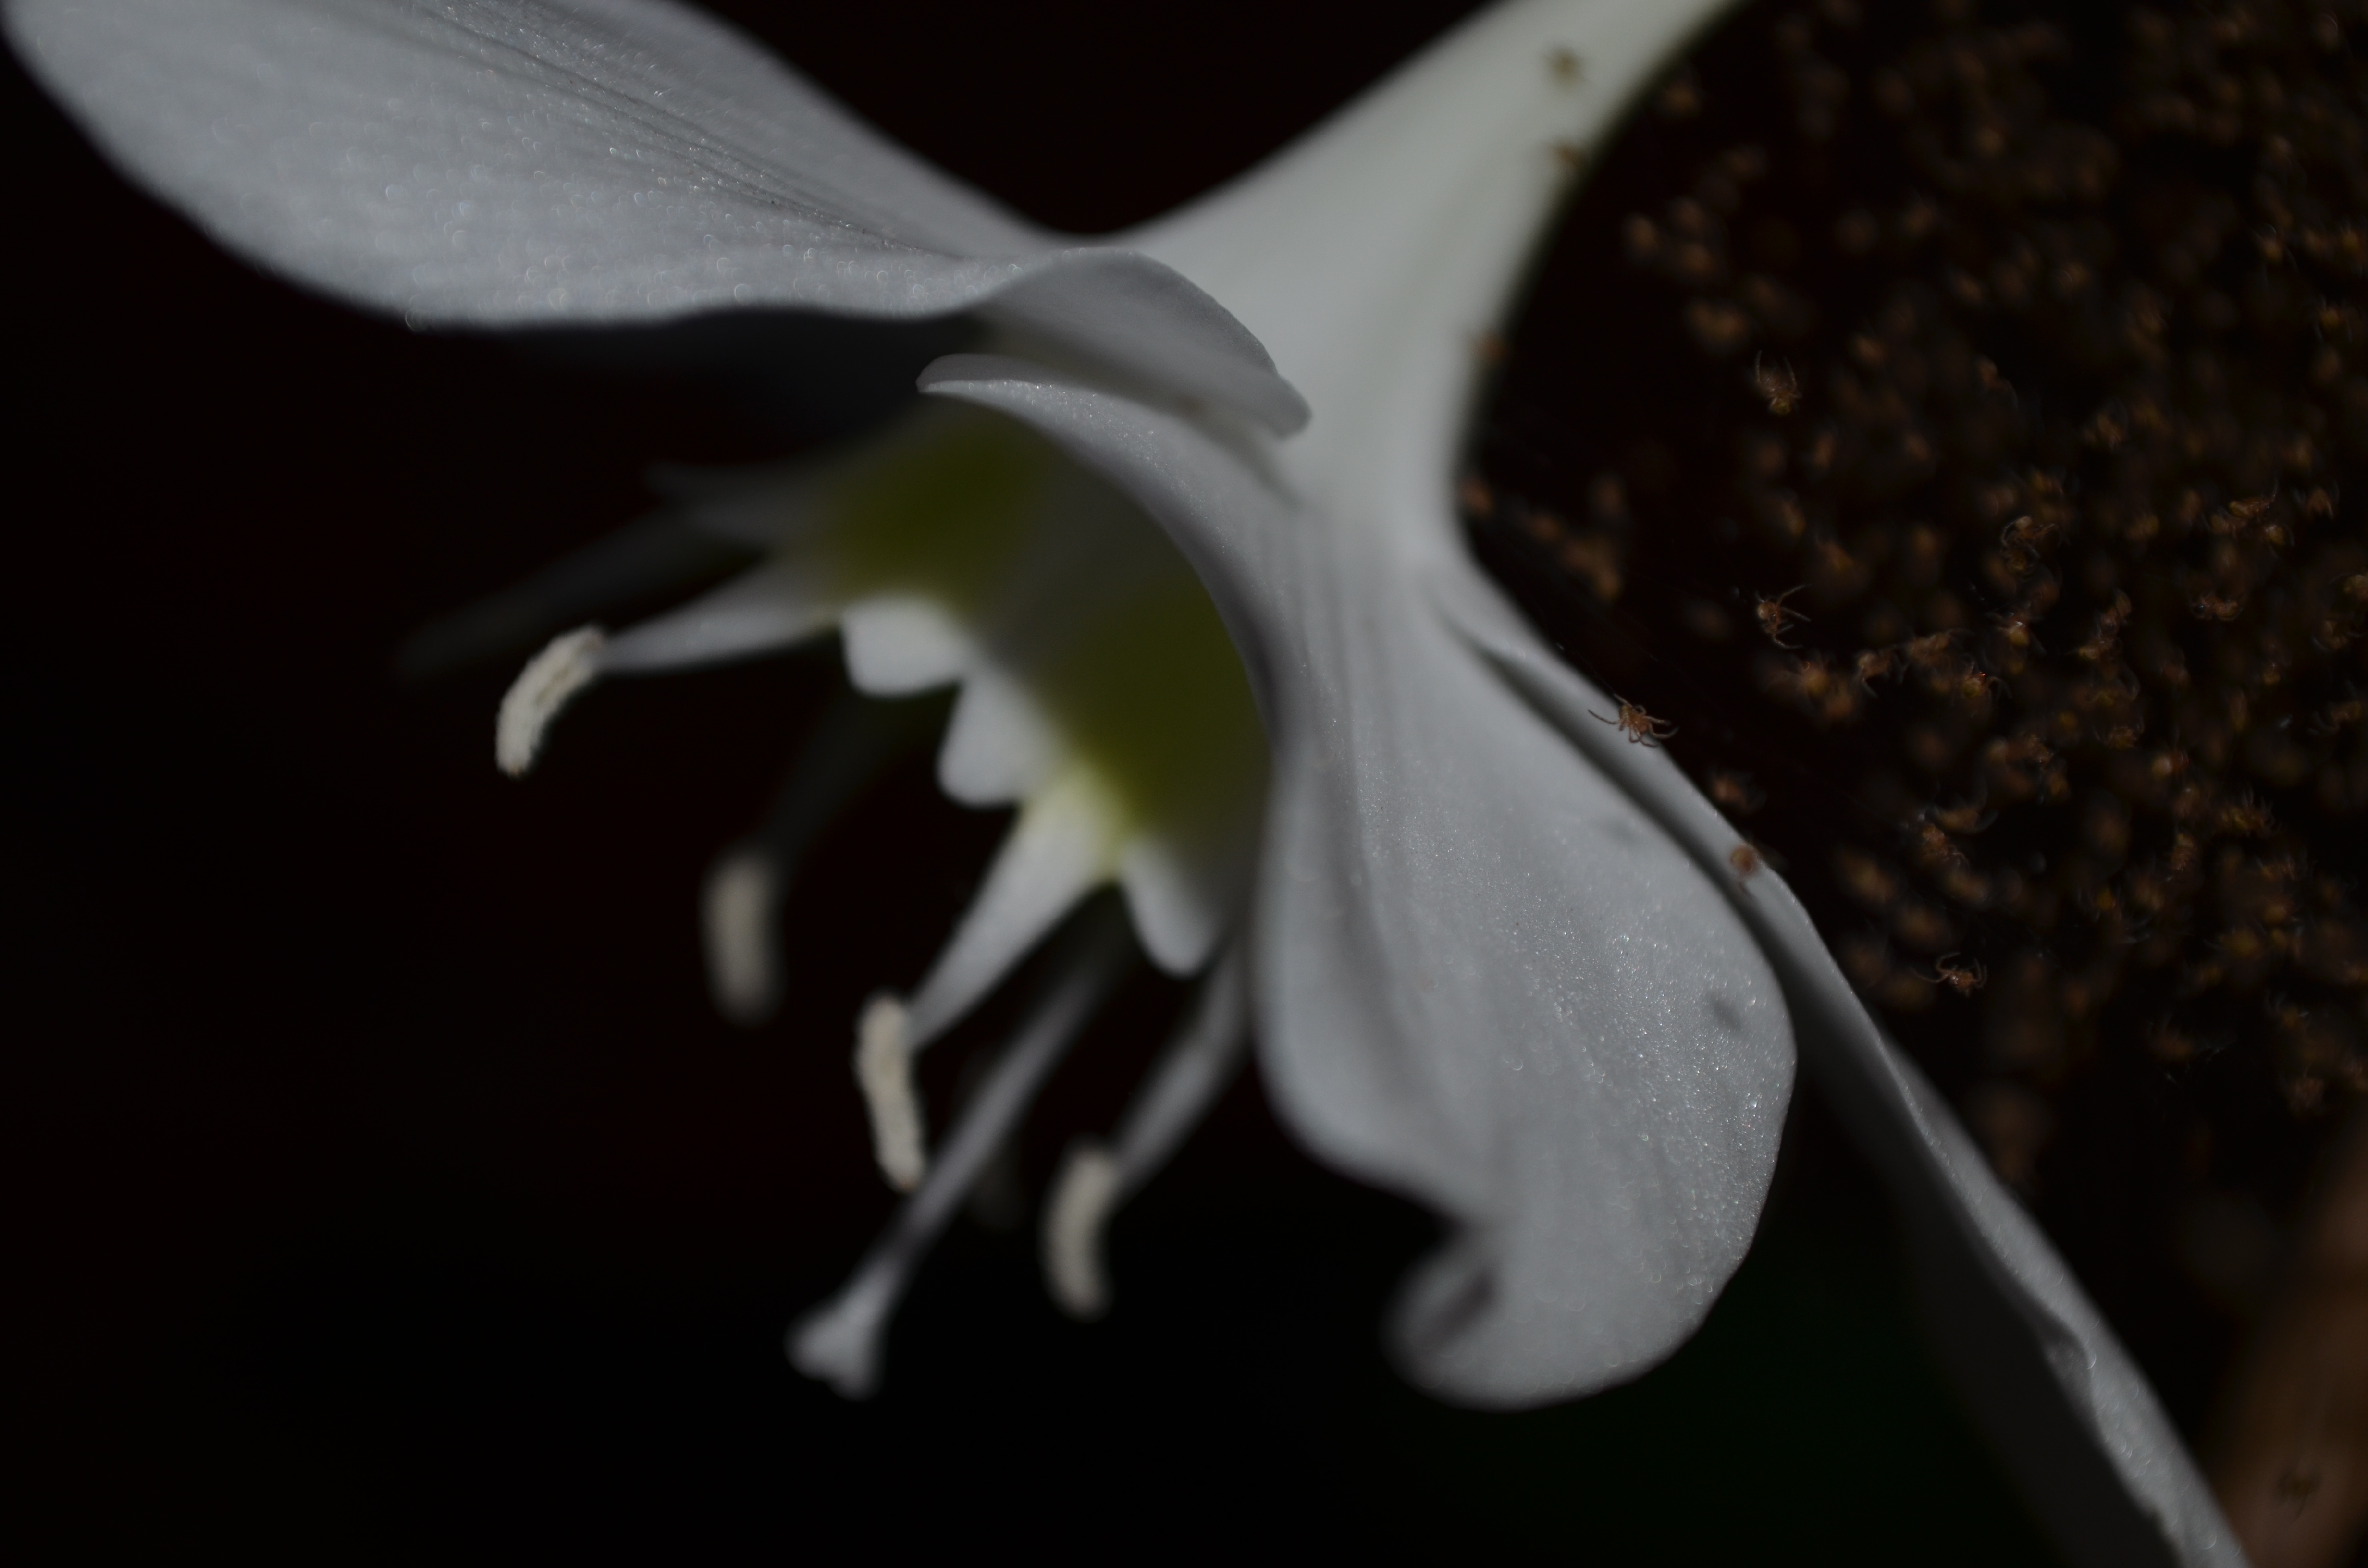
black and white, plant, white, photography, leaf, flower, petal, macro, darkness, close up, flor, plantas, argentina, misiones, macro photography, monochrome photography